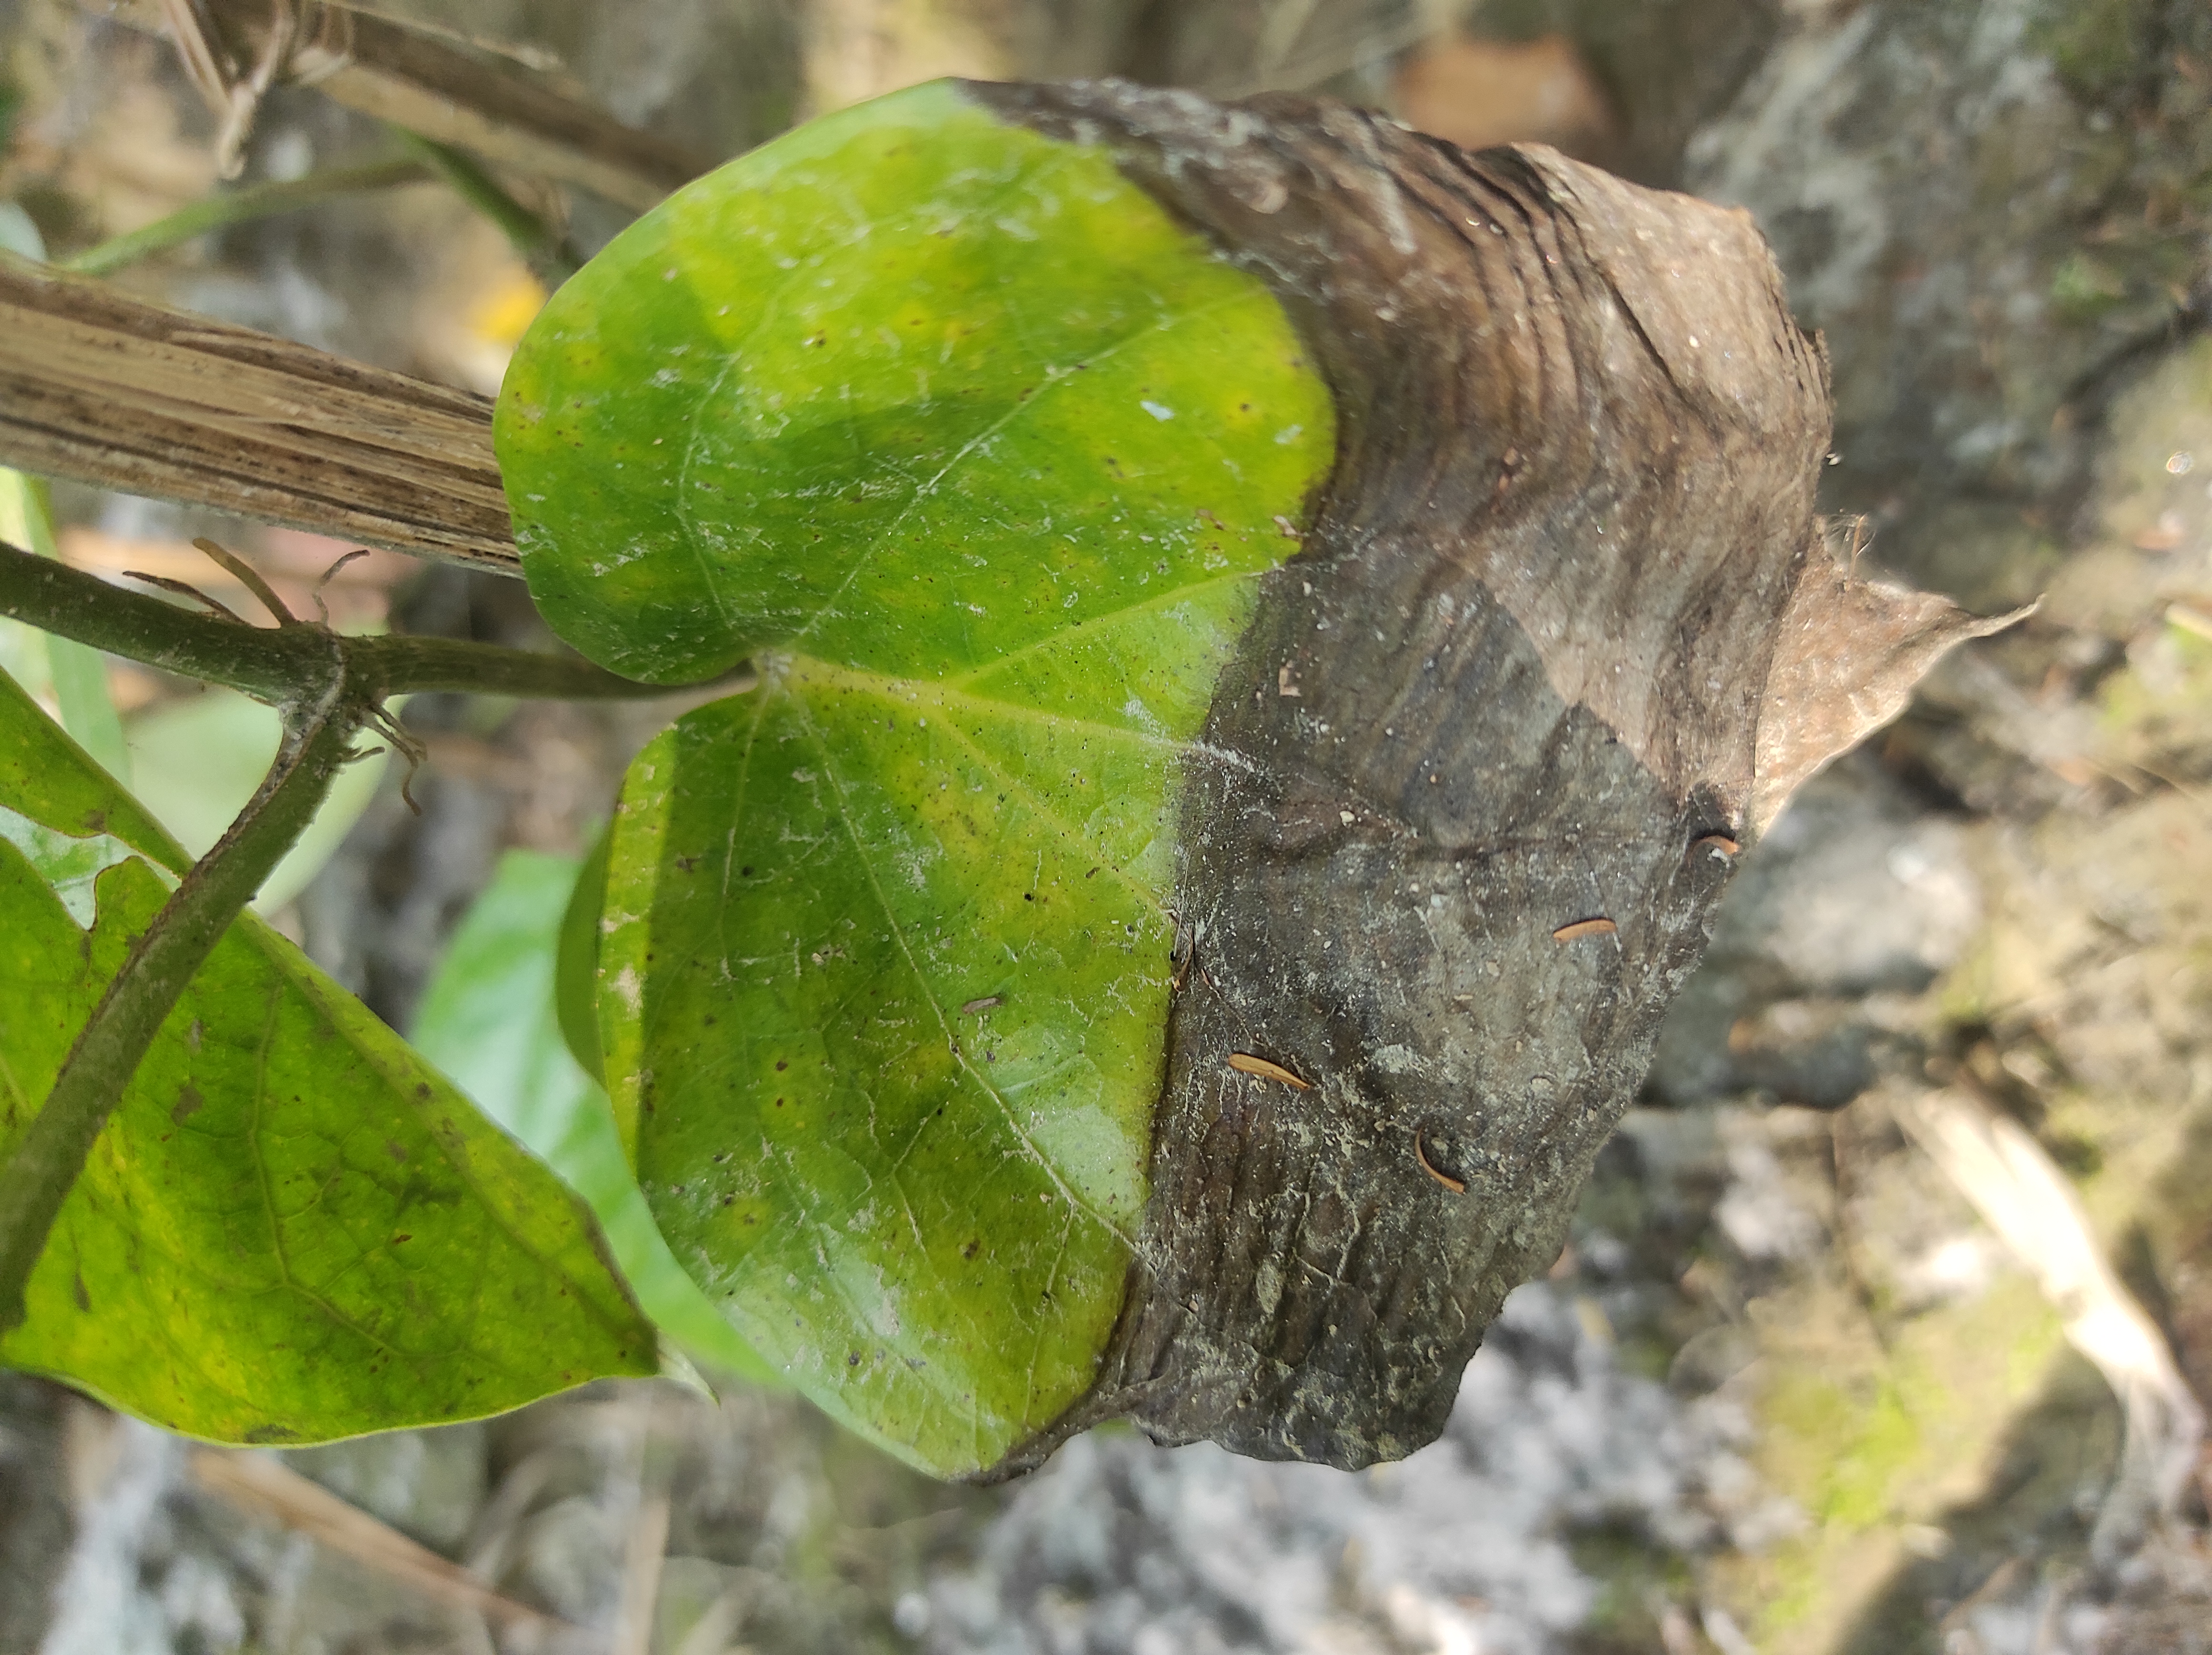
Label: Fungal_Brown_Spot_Disease